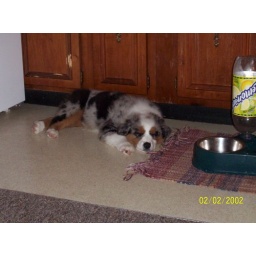
Taking a nap in the kitchen floor after chewing a key off my laptop keyboard.